Amalgamated Bank

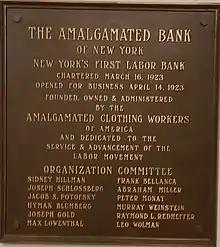
Plaque in the Lobby of the Bank's Corp HQ

On March 16, 1923, the Amalgamated Clothing Workers of America chartered the Amalgamated Bank of New York. On April 14, 1923, the bank opened its doors to the public on East 14th Street, Manhattan, next door to a former site of Tiffany's on Union Square. Within a short time, 2,400 people had deposited $450,000 with the bank. Within weeks, it had to expand vertically onto two floors above in the same building. In the "Liberator" magazine, the bank advertised its ownership and operations by the Amalgamated Clothing Workers. It listed chairman Hyman Blumberg, president R. L. Redheffer, vice president Jacob S. Potofsky, cashier Leroy Peterson, and other directors: Gold, Sidney Hillman, Max Lowenthal, August Bellanca, Fiorello H. La Guardia, Abraham Miller, Joseph Schlossberg, Murray Weinstein, Max Zaritsky, and Peter Monat.